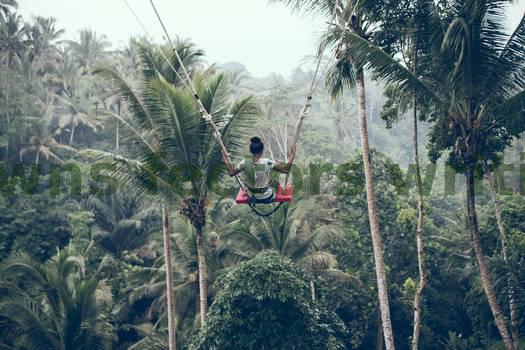
Label: Watermark